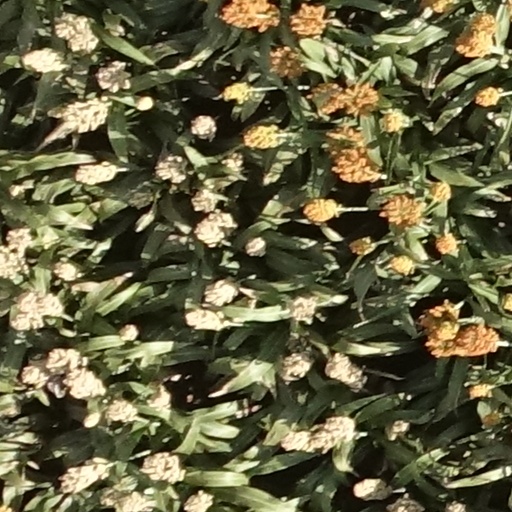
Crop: sorghum